Battling Buttler

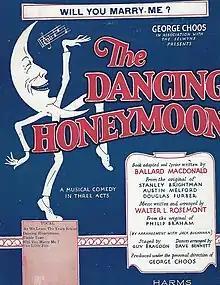
Sheet music from "The Dancing Honeymoon"

After a major rewrite and Americanization by Walter L. Rosemont (music) and Ballard MacDonald (book and lyrics), the musical was produced under the name "The Dancing Honeymoon", opening on August 19, 1923, to rave reviews in Detroit, Michigan. It then played in Chicago under the same name before coming to New York. It was then renamed "Mr. Battling Buttler" and opened on Broadway at the Selwyn Theater on October 8, 1923, and closed on April 20, 1924, when it moved to the Times Square Theatre, opening the next day on April 21, 1924, and closing July 5, 1924, for a total of 313 performances. It was produced in America by George Choos by arrangement with Buchanan and The Selwyns. The musical was staged in America by Guy F. Bragdon, with dances arranged by Dave Bennett, and featured songs by Joseph Meyer, Adorjan Dorian Otvos and Louis Breau. Only two of the Braham and Furber songs were retained. A radio performance was played on radio station WOR on October 22, 1923. After Broadway, the show went on the road, including performances in Philadelphia at the Chestnut Street Opera House starting November 10, 1924, and in Wilmington, Delaware, starting December 22, 1924. The cast starred Charles Ruggles.